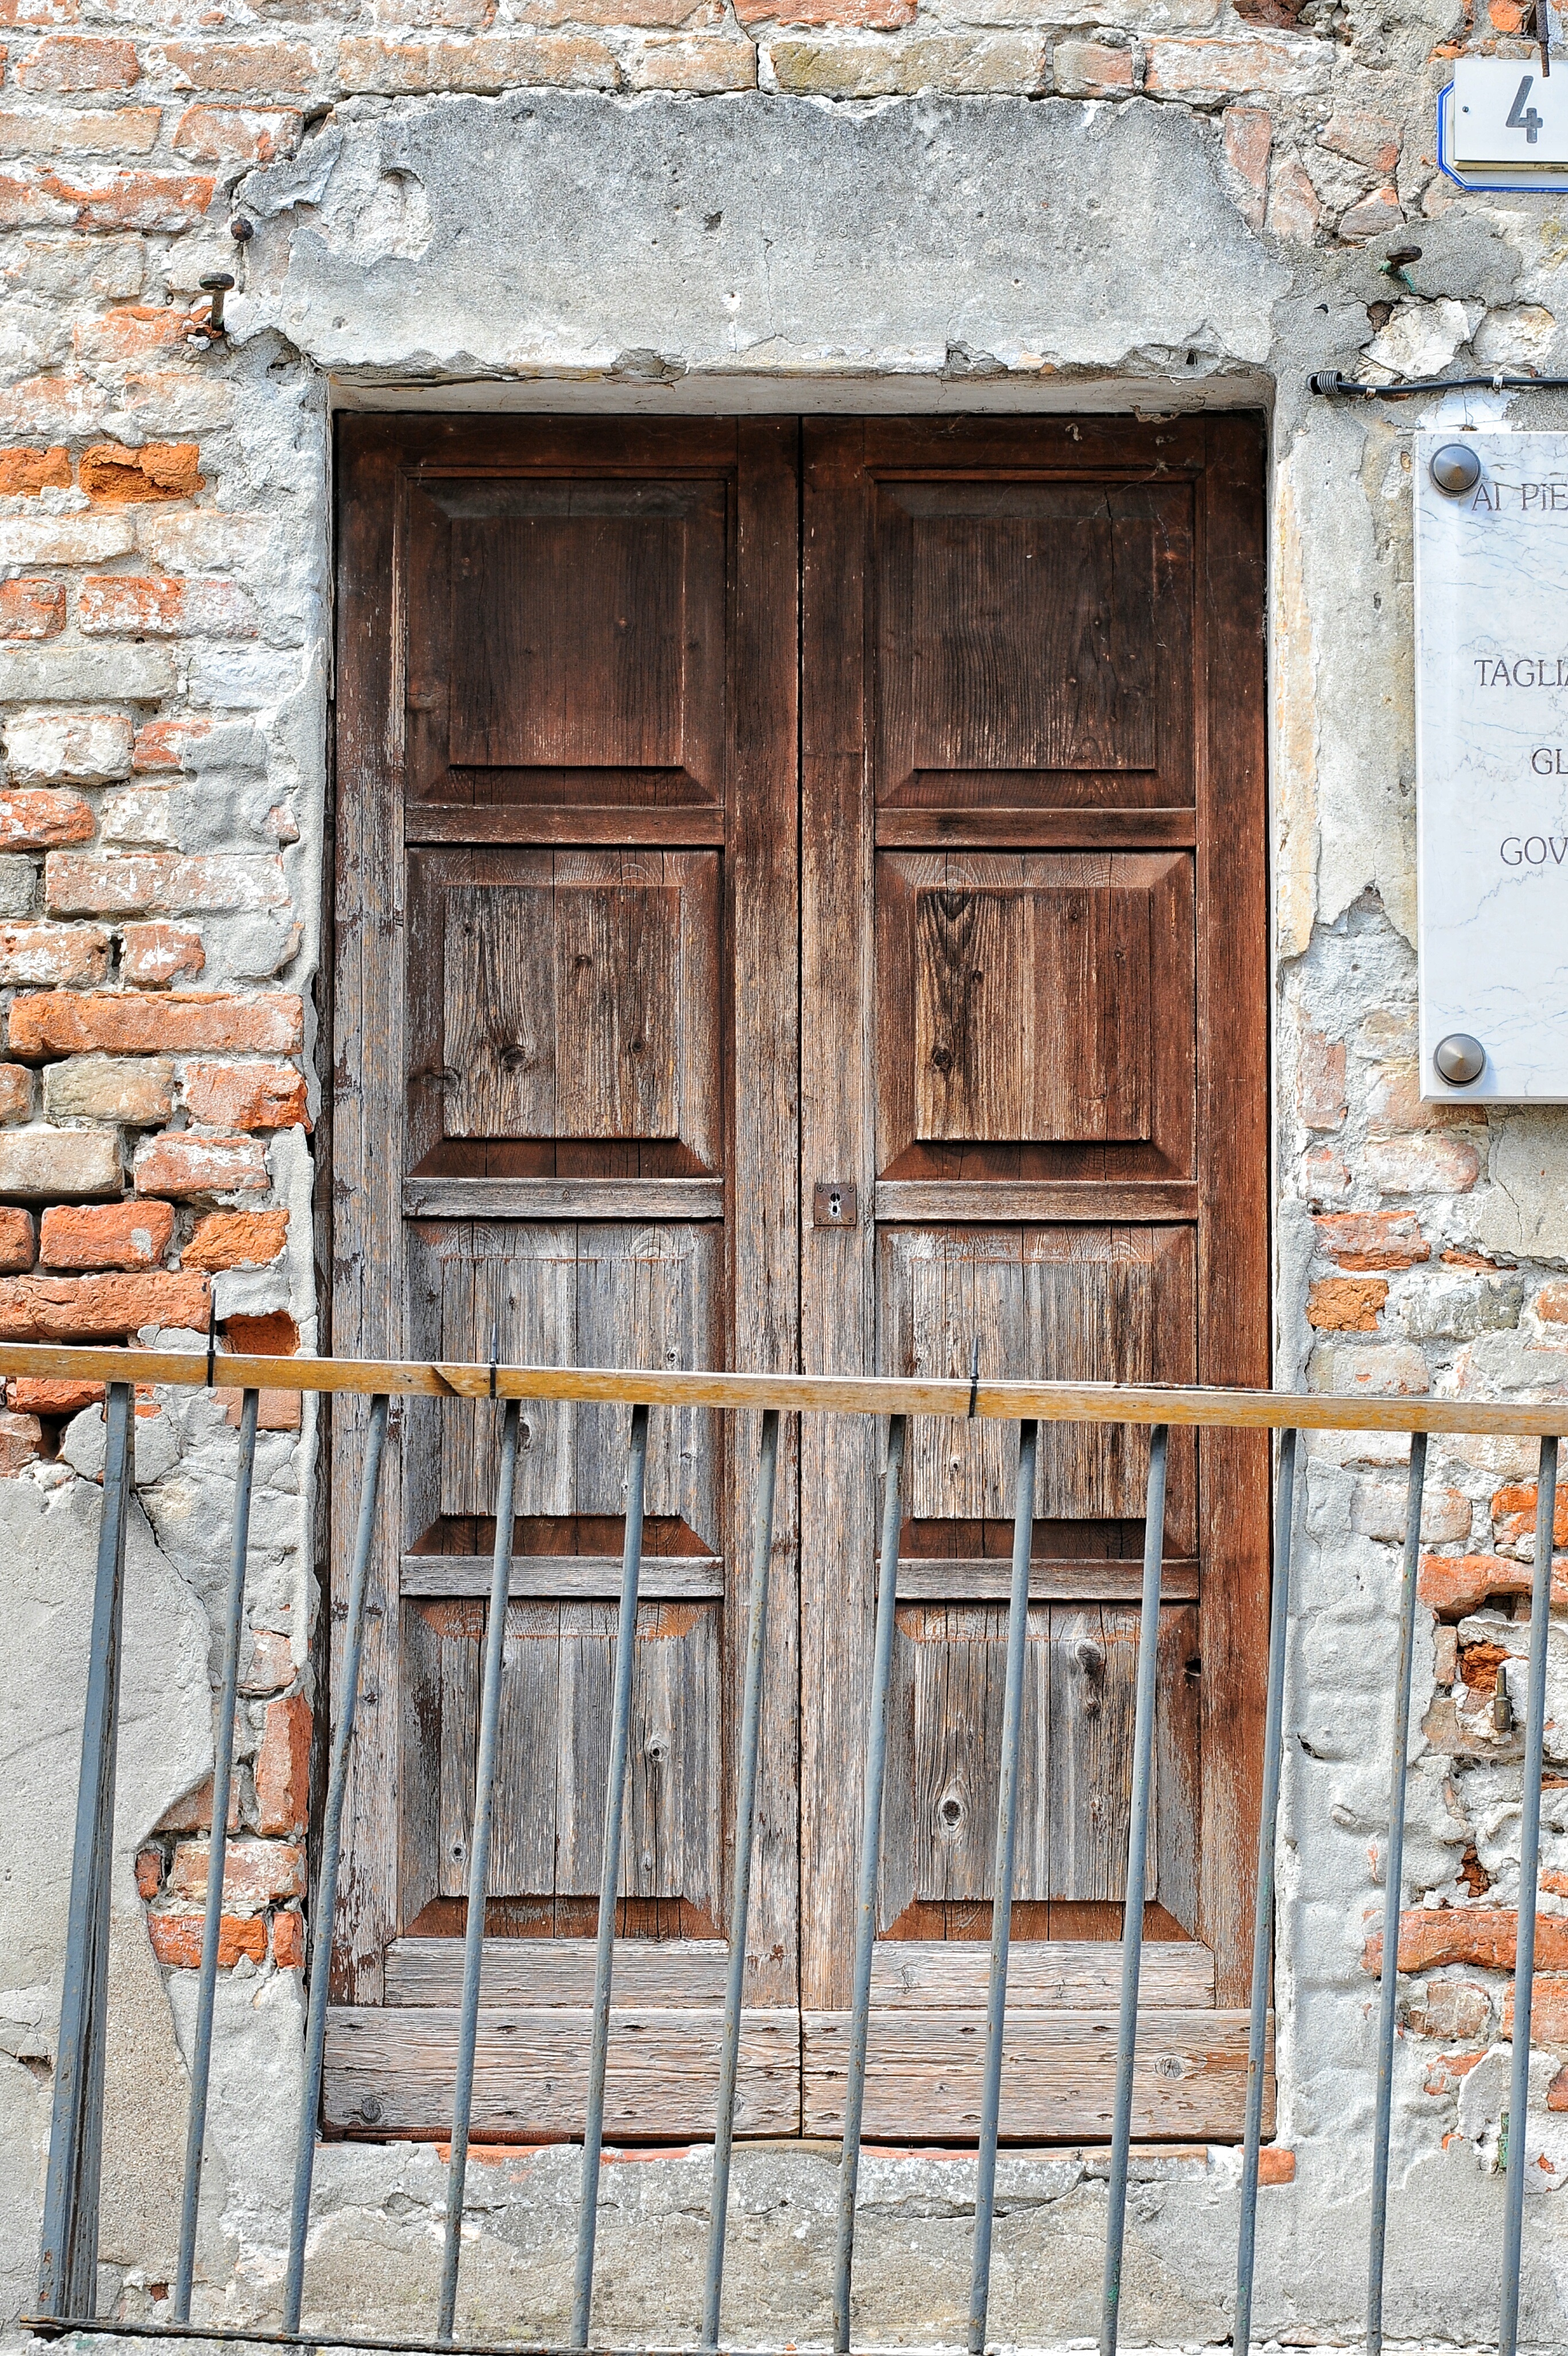
architecture, wood, house, texture, window, building, wall, color, paint, facade, door, bricks, plaster, urban area, ancient history